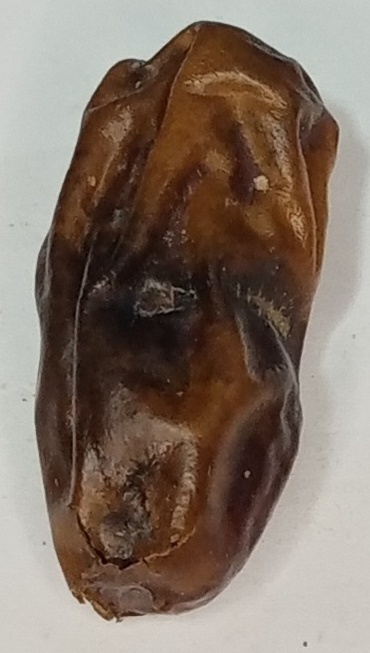
Variety: gajar
Size: large
Grade: grade-3